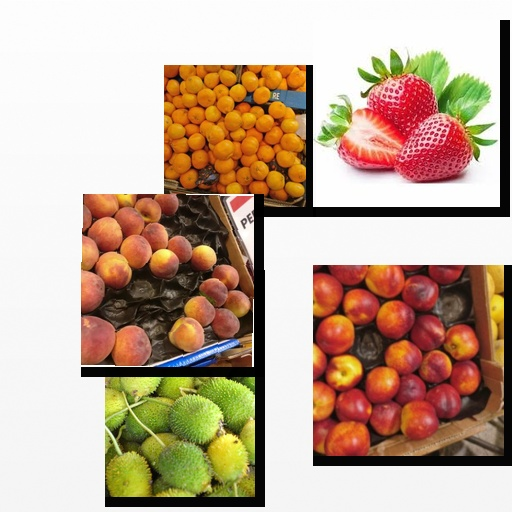
Food items: peach, strawberry, satsuma, nectarine, spiny_gourd